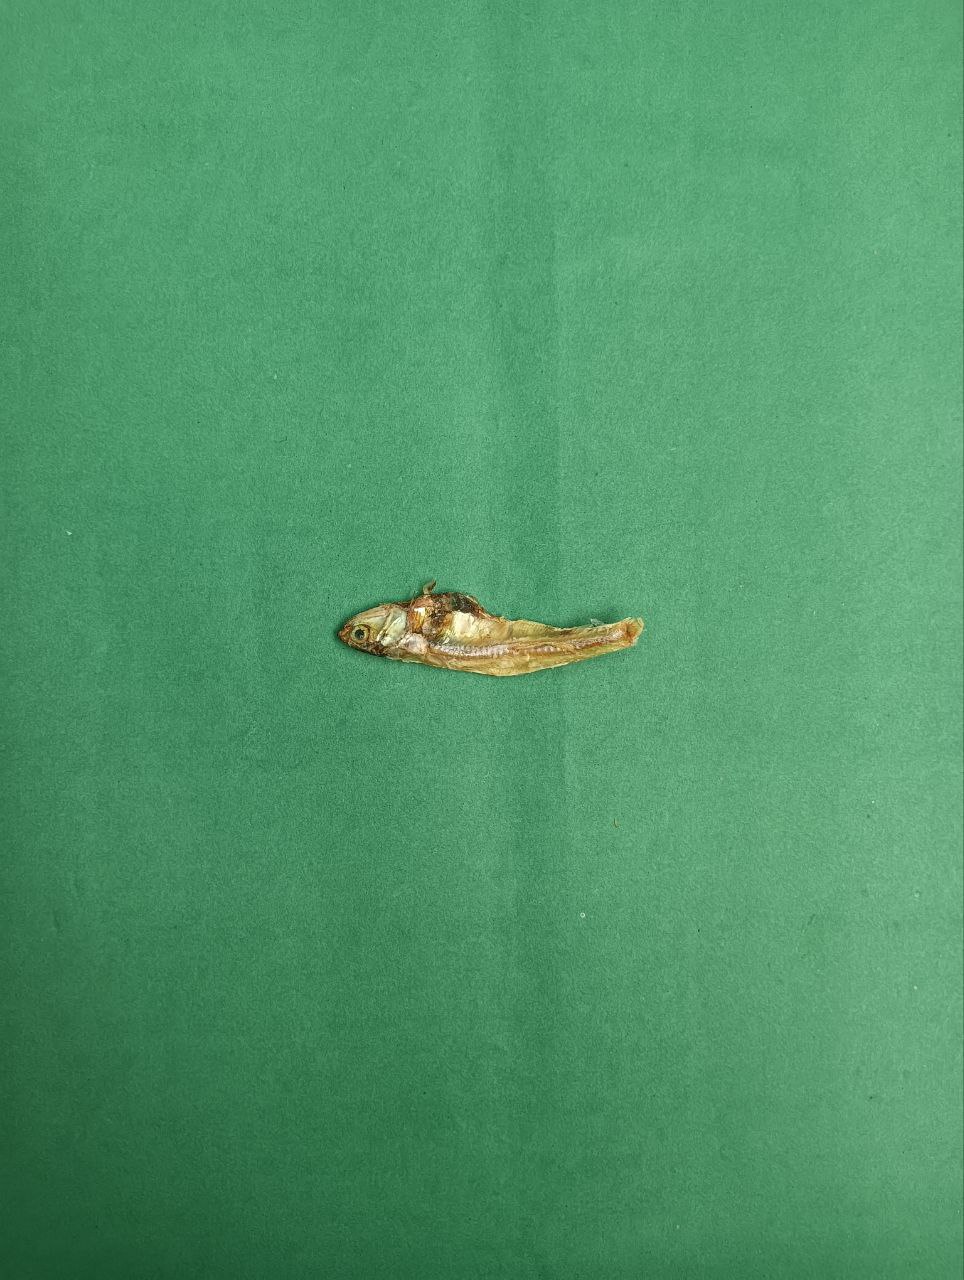
Species: narkeli